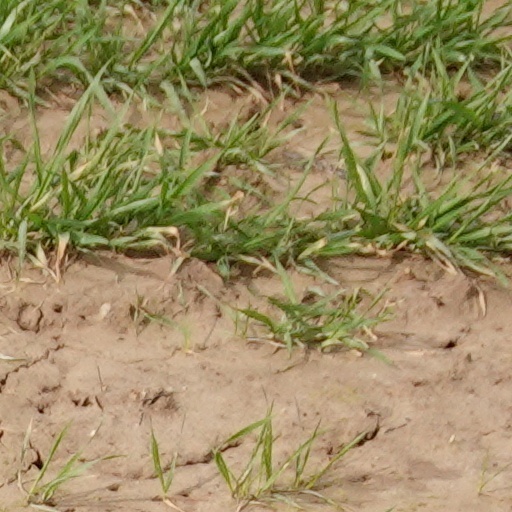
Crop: wheat